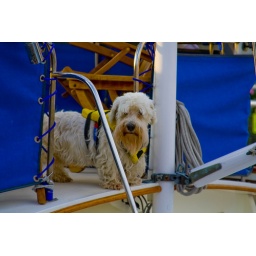
Dog on a boat that was about to cross the Chittenden Locks in Seattle